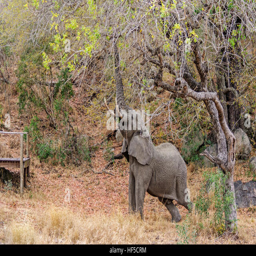
animal reaches up with his trunk to feed from a tree